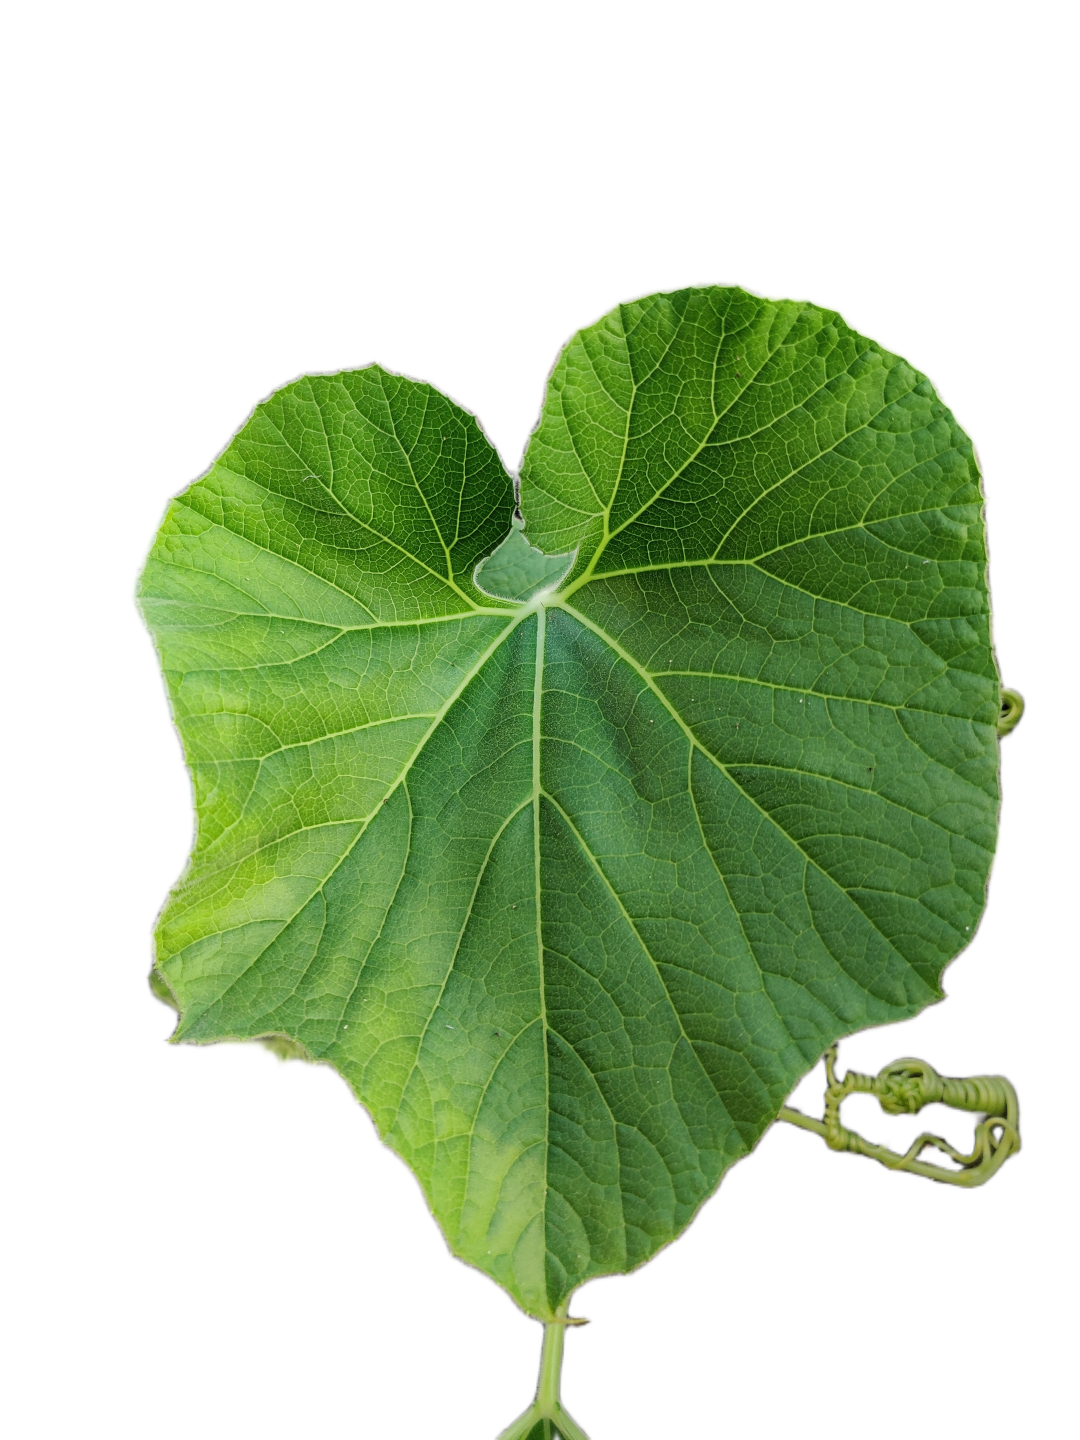
Crop: Bottle Gourd
Label: Healthy